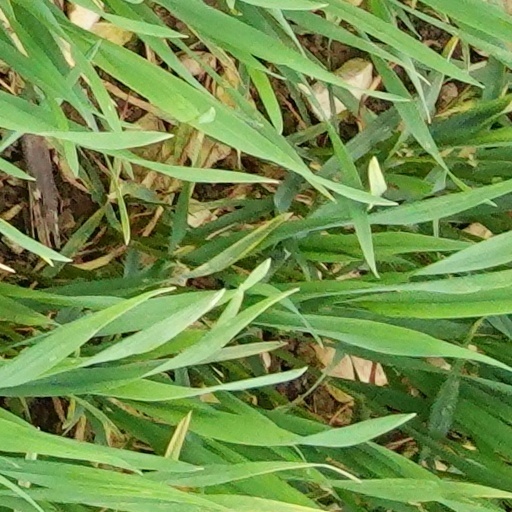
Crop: wheat